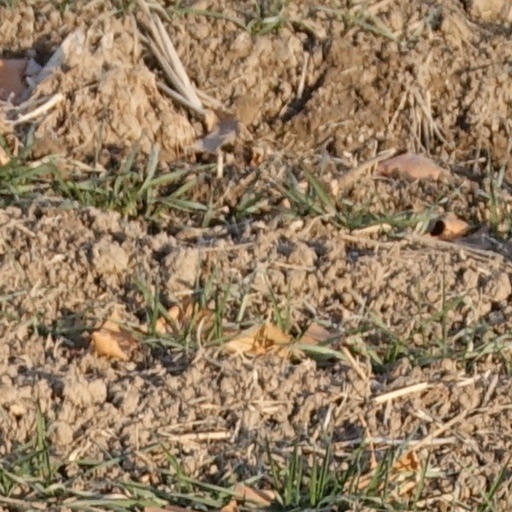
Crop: wheat